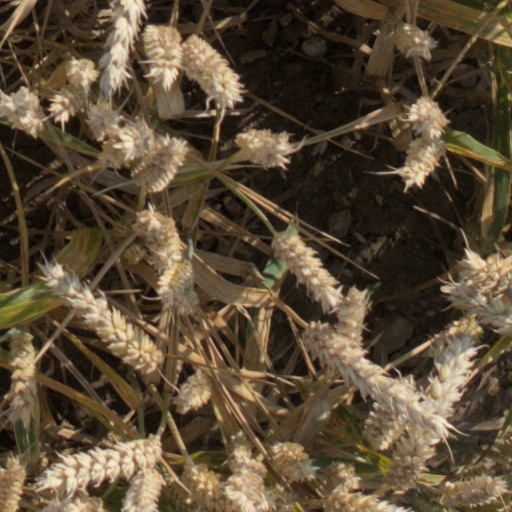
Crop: wheat